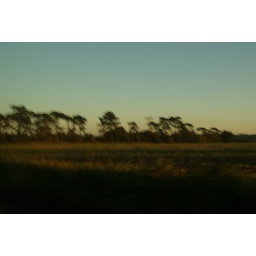
this was taken whilst i was in the back seat of our family car going through birchington near quex park.